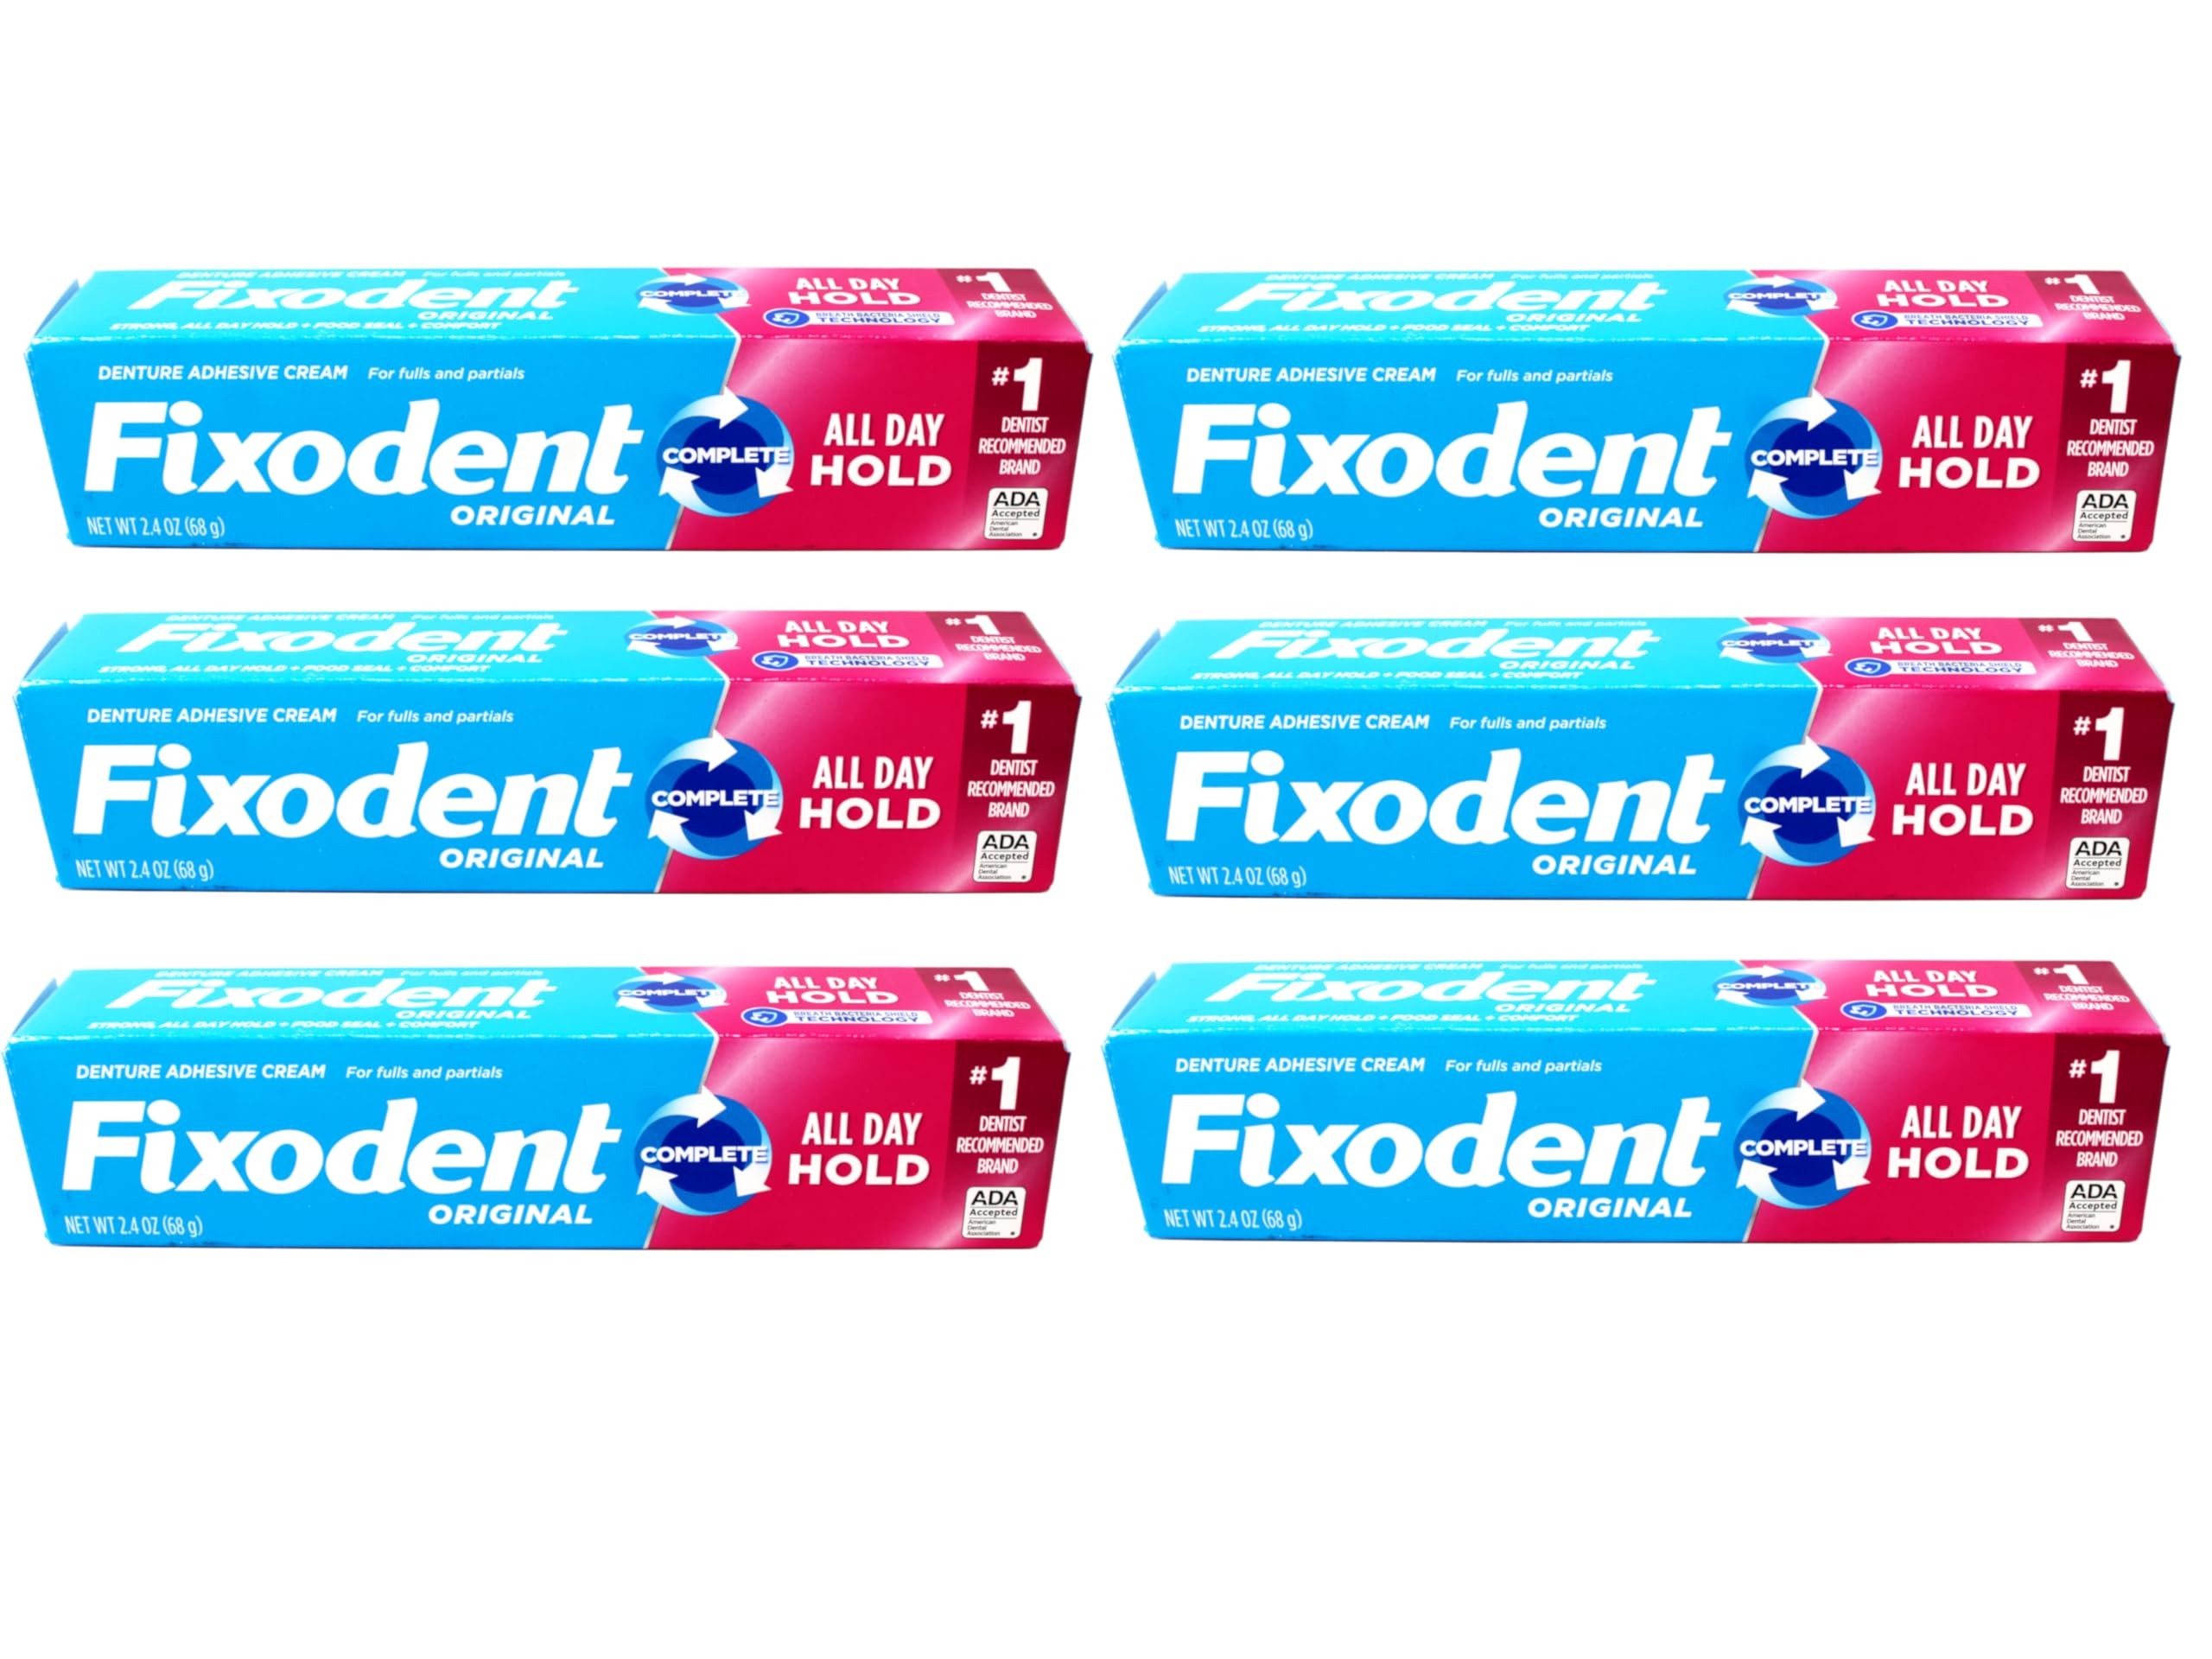
Item Name: Fixodent Cream Size 2.4z Fixodent Denture Adhesive Cream Original 2.4 Ounce (Pack of 6)
Bullet Point: Fit & Strong
Value: 14.4
Unit: Ounce

Price: 6.99